Parker Pen Company

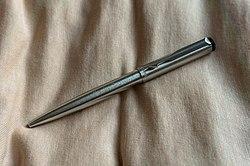
Parker Vector stainless steel ballpoint pen

The precursor to the Parker Vector was introduced in 1981. It was a simple cylindrical plastic cap and barrel roller-ball pen called the "Parker RB1". In 1984, Parker added the FP1 ("Fountain Pen 1"), with essentially the same design. The RB1 and FP1 models were produced until 1986, at which time Parker revised the pen by lengthening the cap and shortening the barrel and renaming the new pen the "Vector Standard". Presently, there are four models available (in plastic and steel): the fountain pen, capped rollerball, pushbutton ballpoint, and pushbutton pencil.